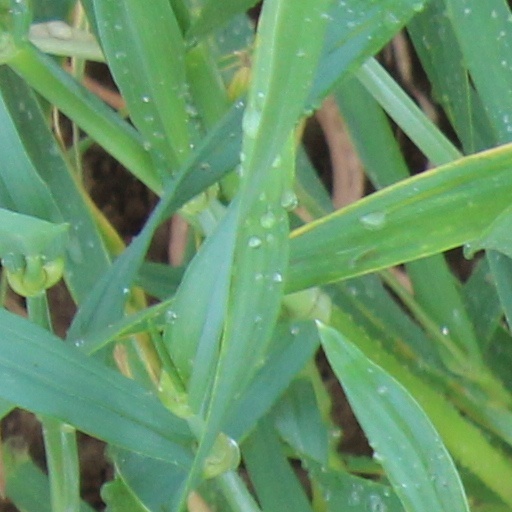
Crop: wheat